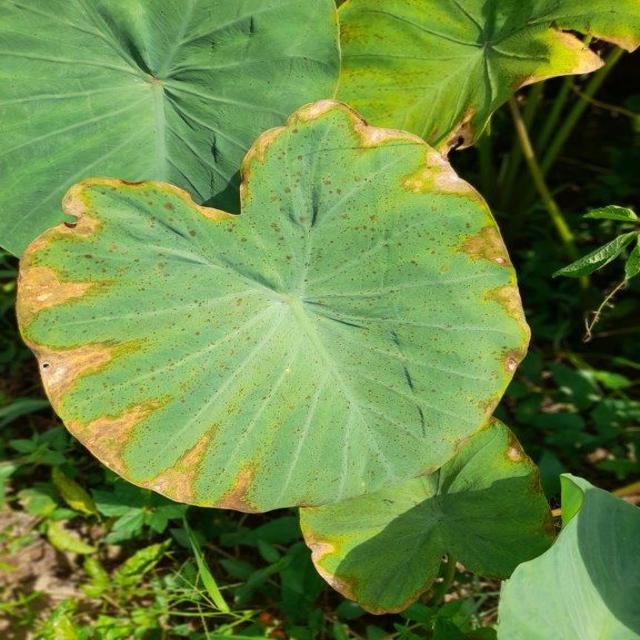
Label: Mid_Blight